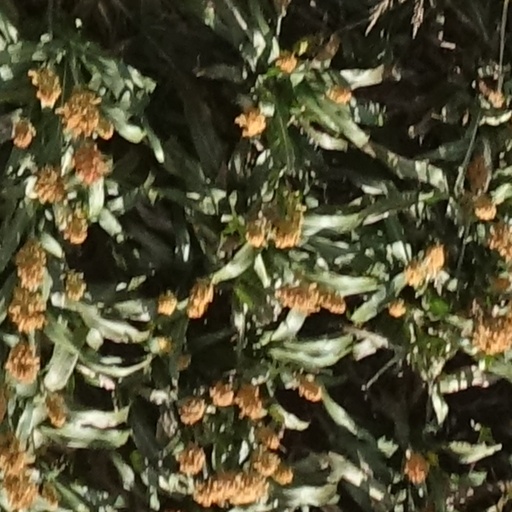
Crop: sorghum